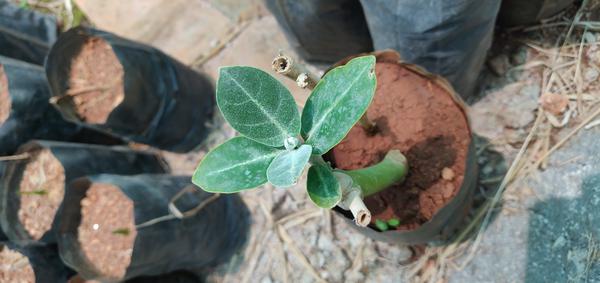
Plant: Ekka